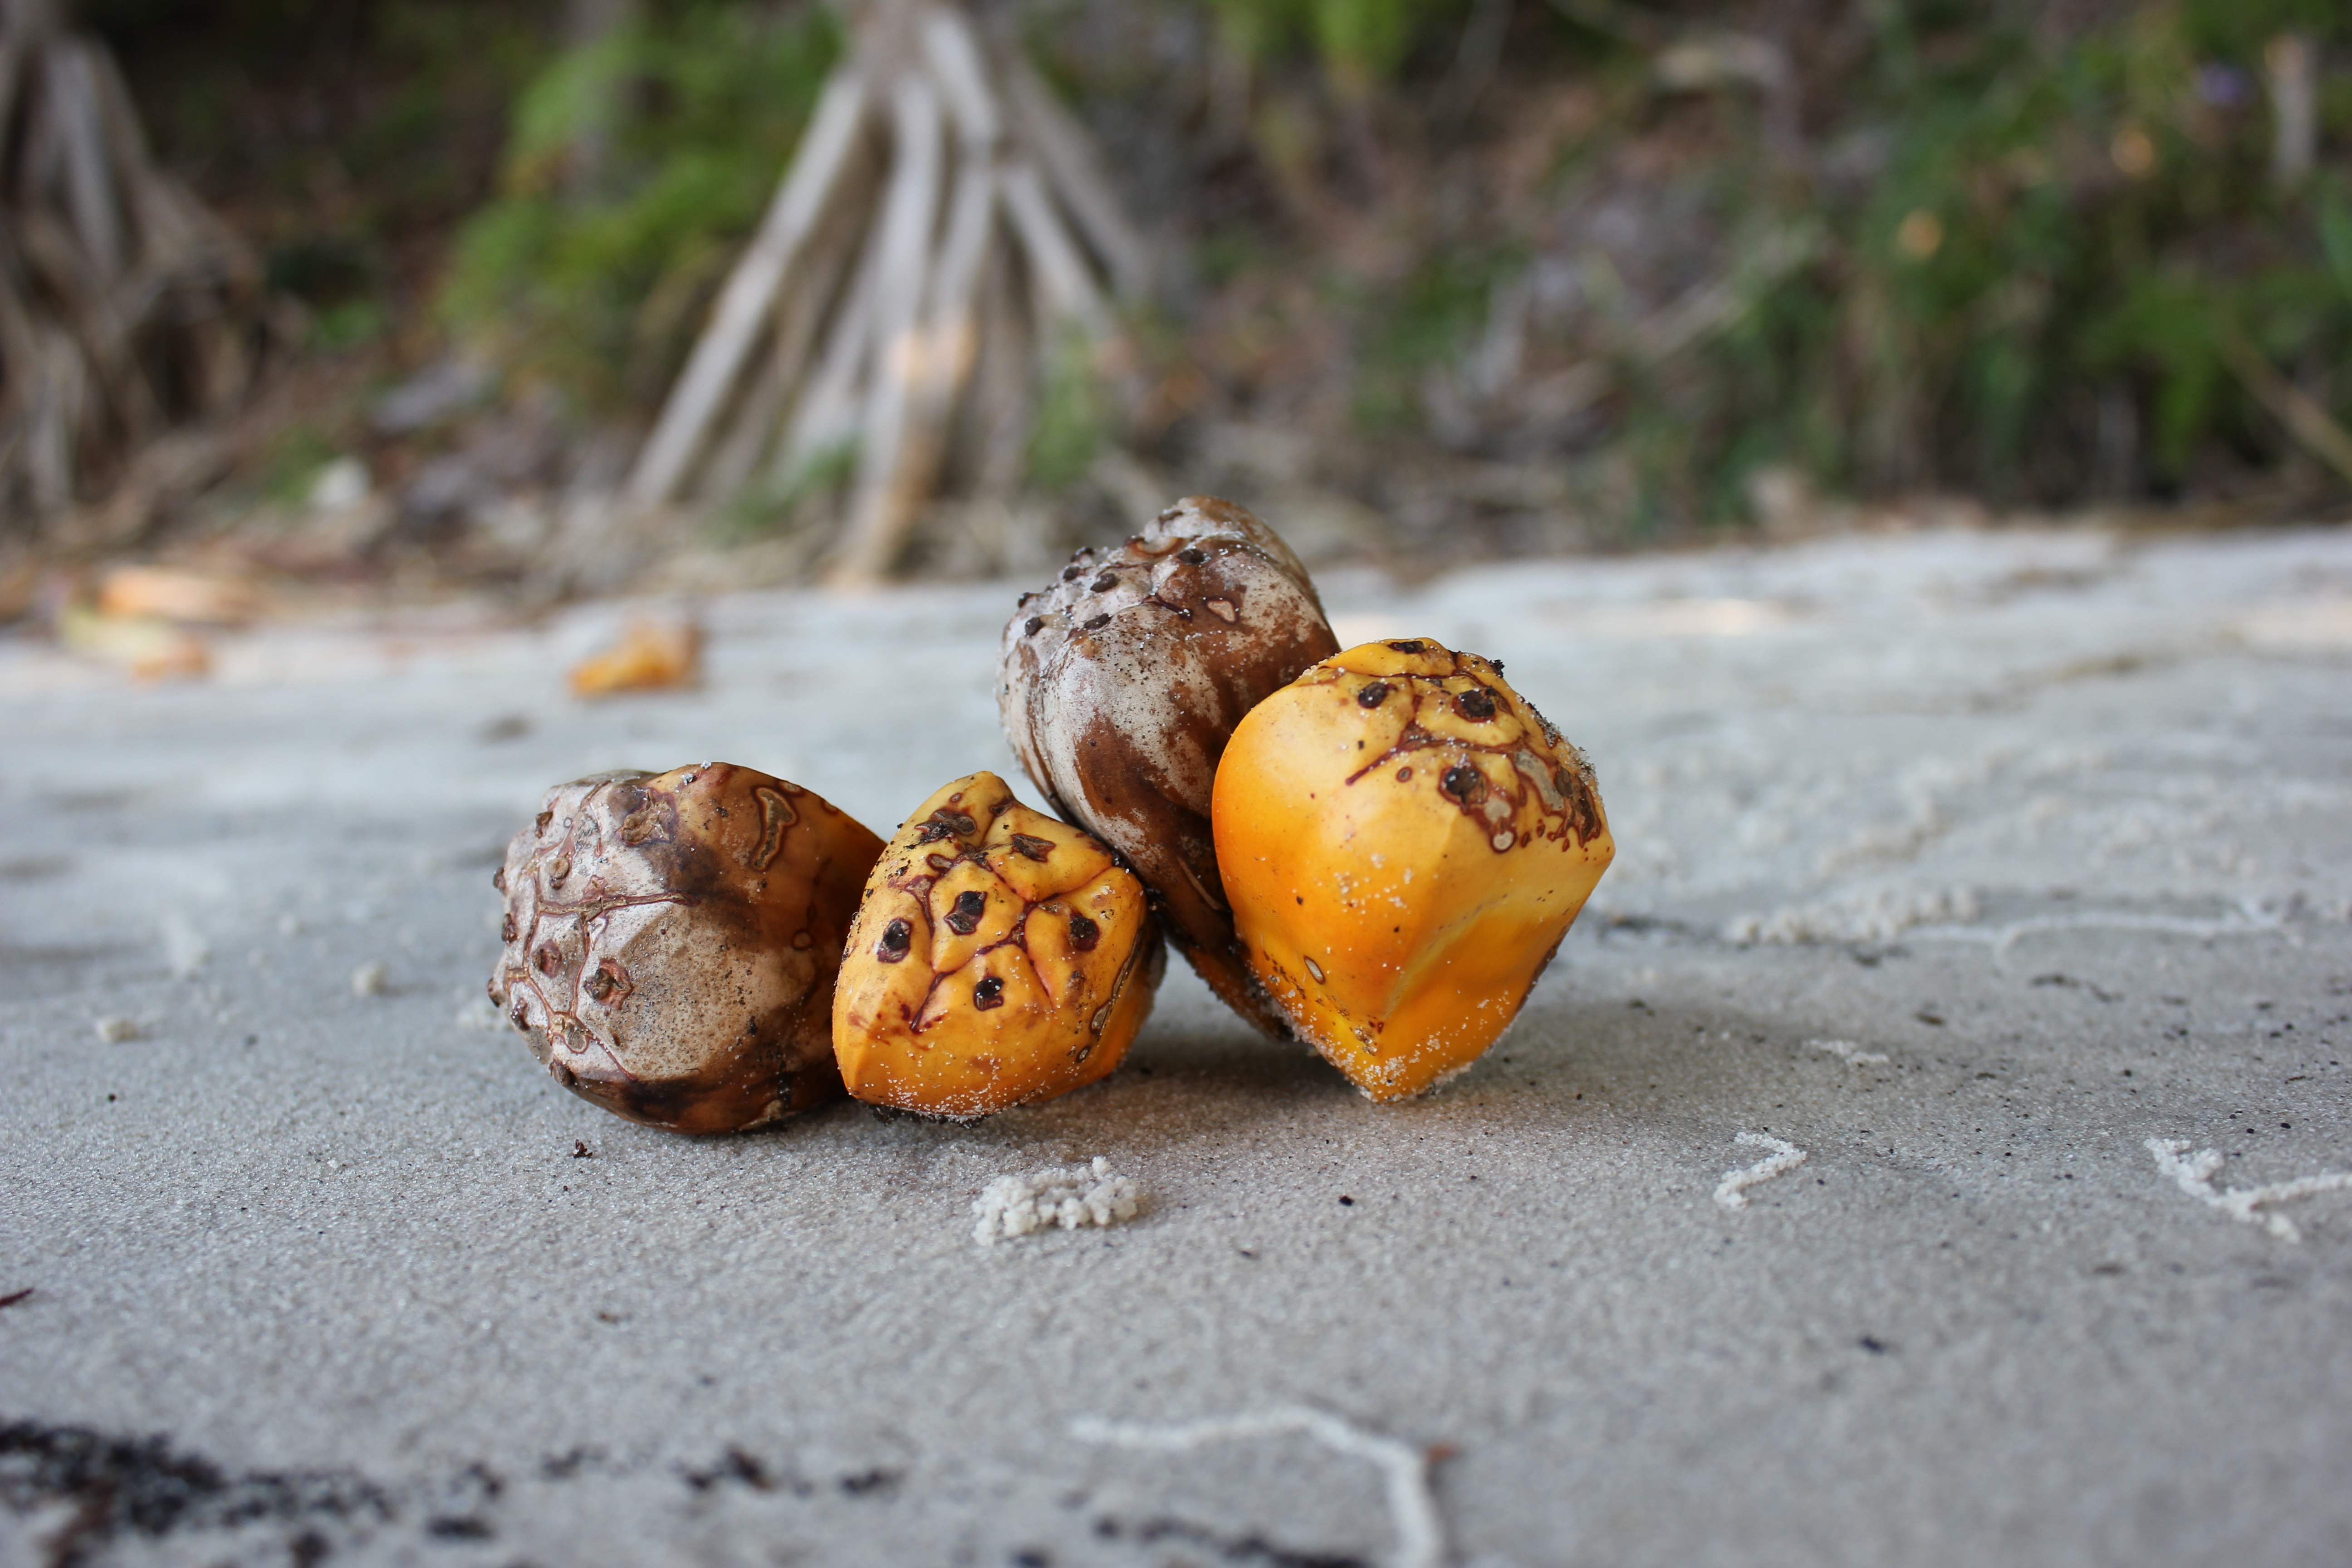
beach, nature, leaf, seed, flower, food, palm, produce, vegetable, tropical, autumn, yellow, flora, macro photography, pandanas seed, pandanas palm